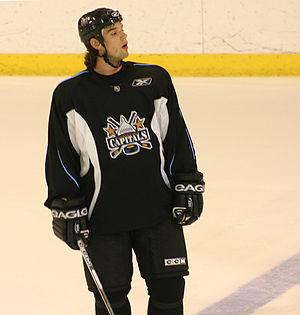
Jakub Čutta est un joueur professionnel de hockey sur glace.